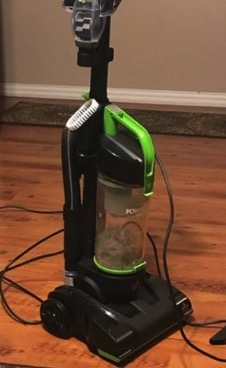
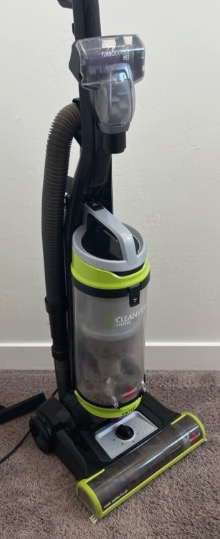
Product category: items_vacuum
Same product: no